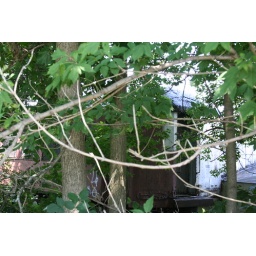
train car in the woods 2